Olga Constantinovna of Russia

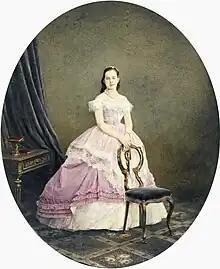
Grand Duchess Olga Constantinovna, 1867

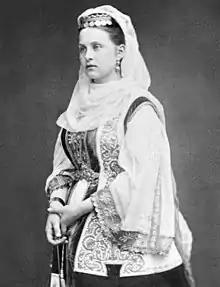
Queen Olga of Greece in a traditional Greek costume,

The young King George I of Greece visited Russia in 1863 to thank Olga's uncle Tsar Alexander II for his support during George's election to the throne of Greece. Whilst there, George met the then twelve-year-old Olga for the first time.